Bendooragh

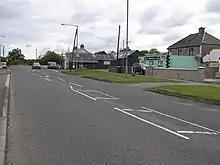
Road at Bendooragh

Bendooragh is a small village and townland in County Antrim, Northern Ireland, south west of Ballymoney. It is part of Causeway Coast and Glens District Council. It had a population of 640 people in the 2021 census.